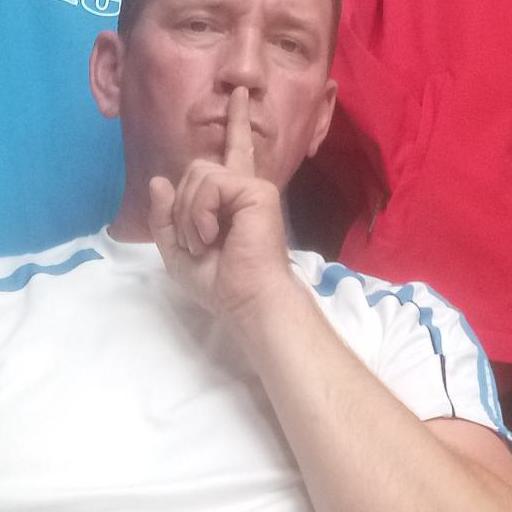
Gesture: mute